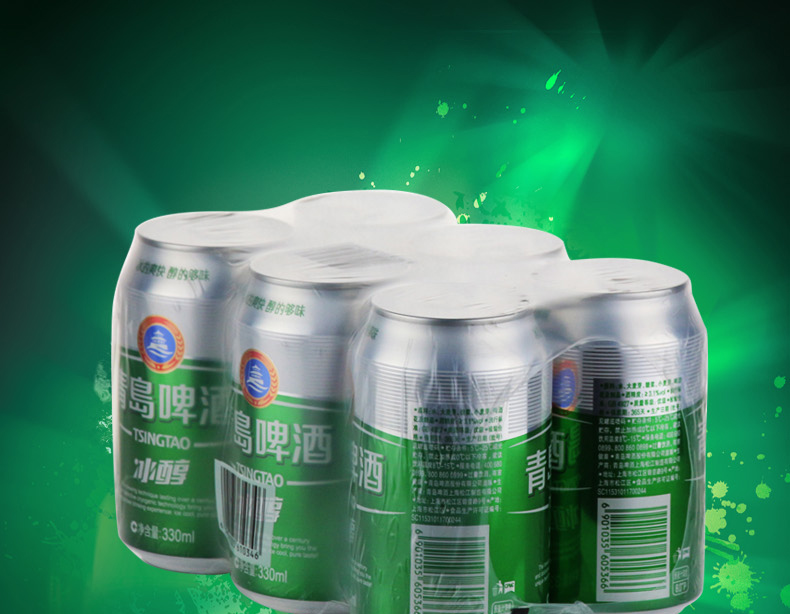
Label: metal